George Backhouse Witts

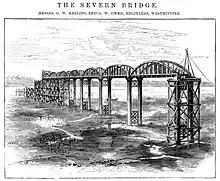
The Severn Railway Bridge under construction

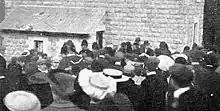
Reading the Riot Act at Leckhampton Hill, 1906

Witts qualified as a civil engineer and worked on the construction of the Cheltenham to Bourton-on-the-Water railway line as well as other railway projects in Gloucestershire such as the first Severn Railway Bridge.